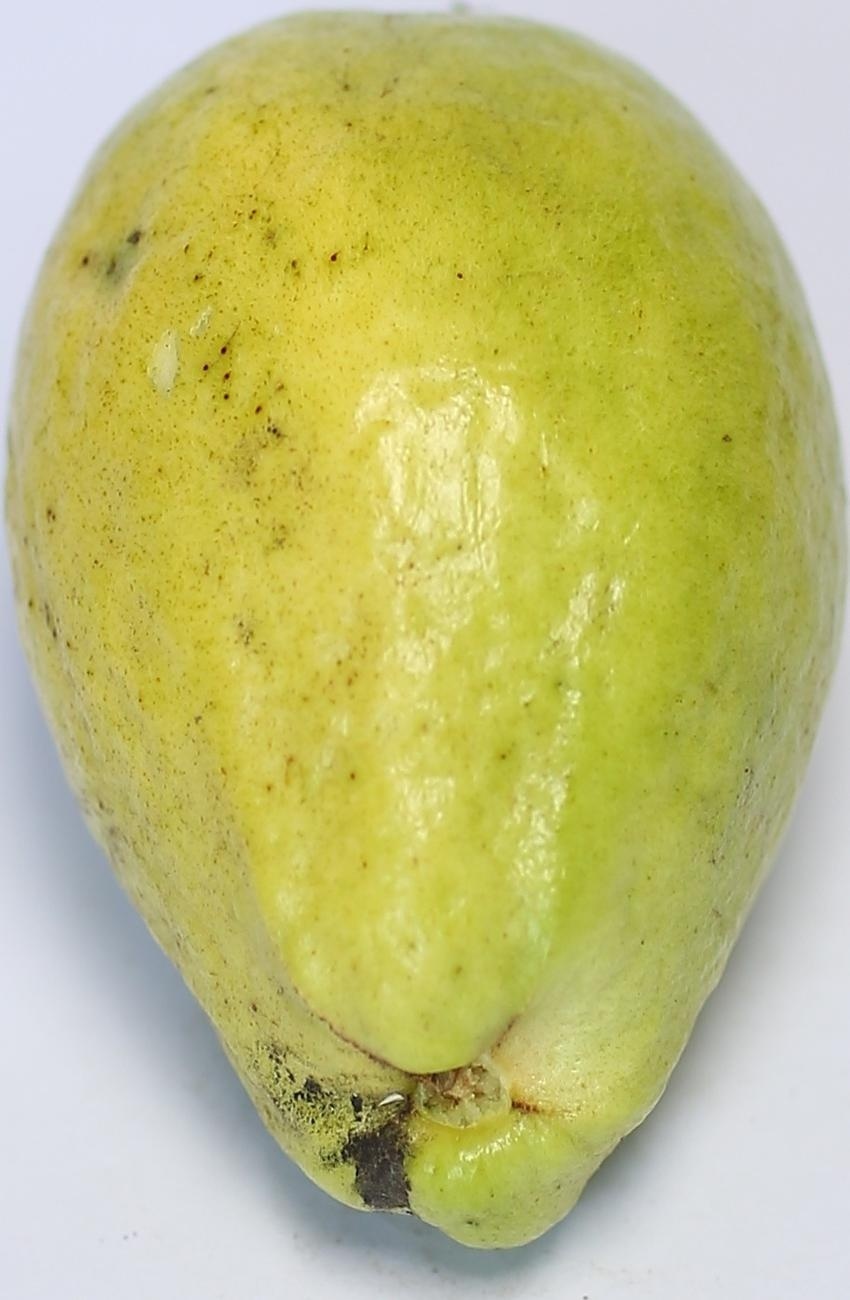
Maturity: mature-green
Variety: thadhrami